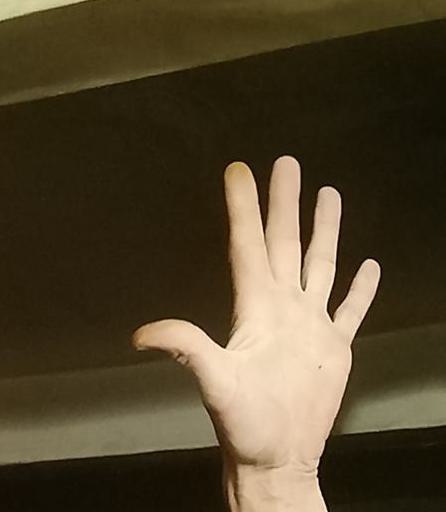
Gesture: palm